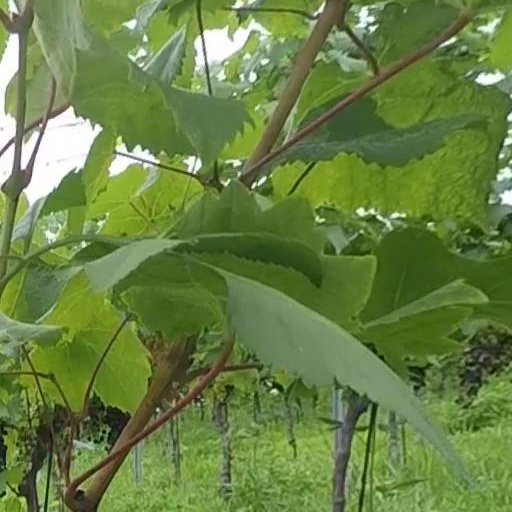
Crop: grape